The Road to Calvary

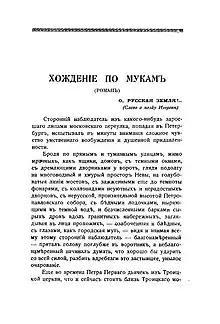
Publication of "Sisters" In Russian "émigré" journal "Gryadushchaya Rossiya" (1920)

The Road to Calvary, also translated as Ordeal, is a trilogy of novels by Aleksey Nikolayevich Tolstoy, tracing the fate of the Russian intelligentsia on the eve of, during, and after the revolution of 1917. It consists of the novels Sisters (1918–1922; «Сёстры»), The Eighteenth Year (1927–1928; «Восемнадцатый год») and Gloomy Morning (1940–1941; «Хмурое утро»). The first part was written for the "émigré " readers, while the rest was written as a work of Socialist realism.